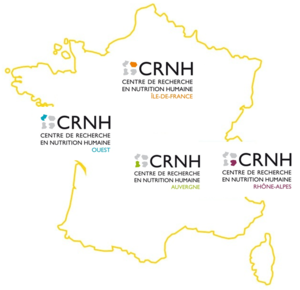
Carte de France des CRNHs http://www.crnh.fr/